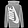
Label: Pullover